9×53mmR

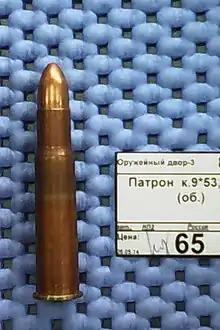
9×53mmR

This cartridge should not be confused with 9.3×53mmR Finnish which has similar dimensions, but a slightly larger bullet (71.45 mm overall cartridge length) and, more important, higher maximum pressure - 340 MPa.